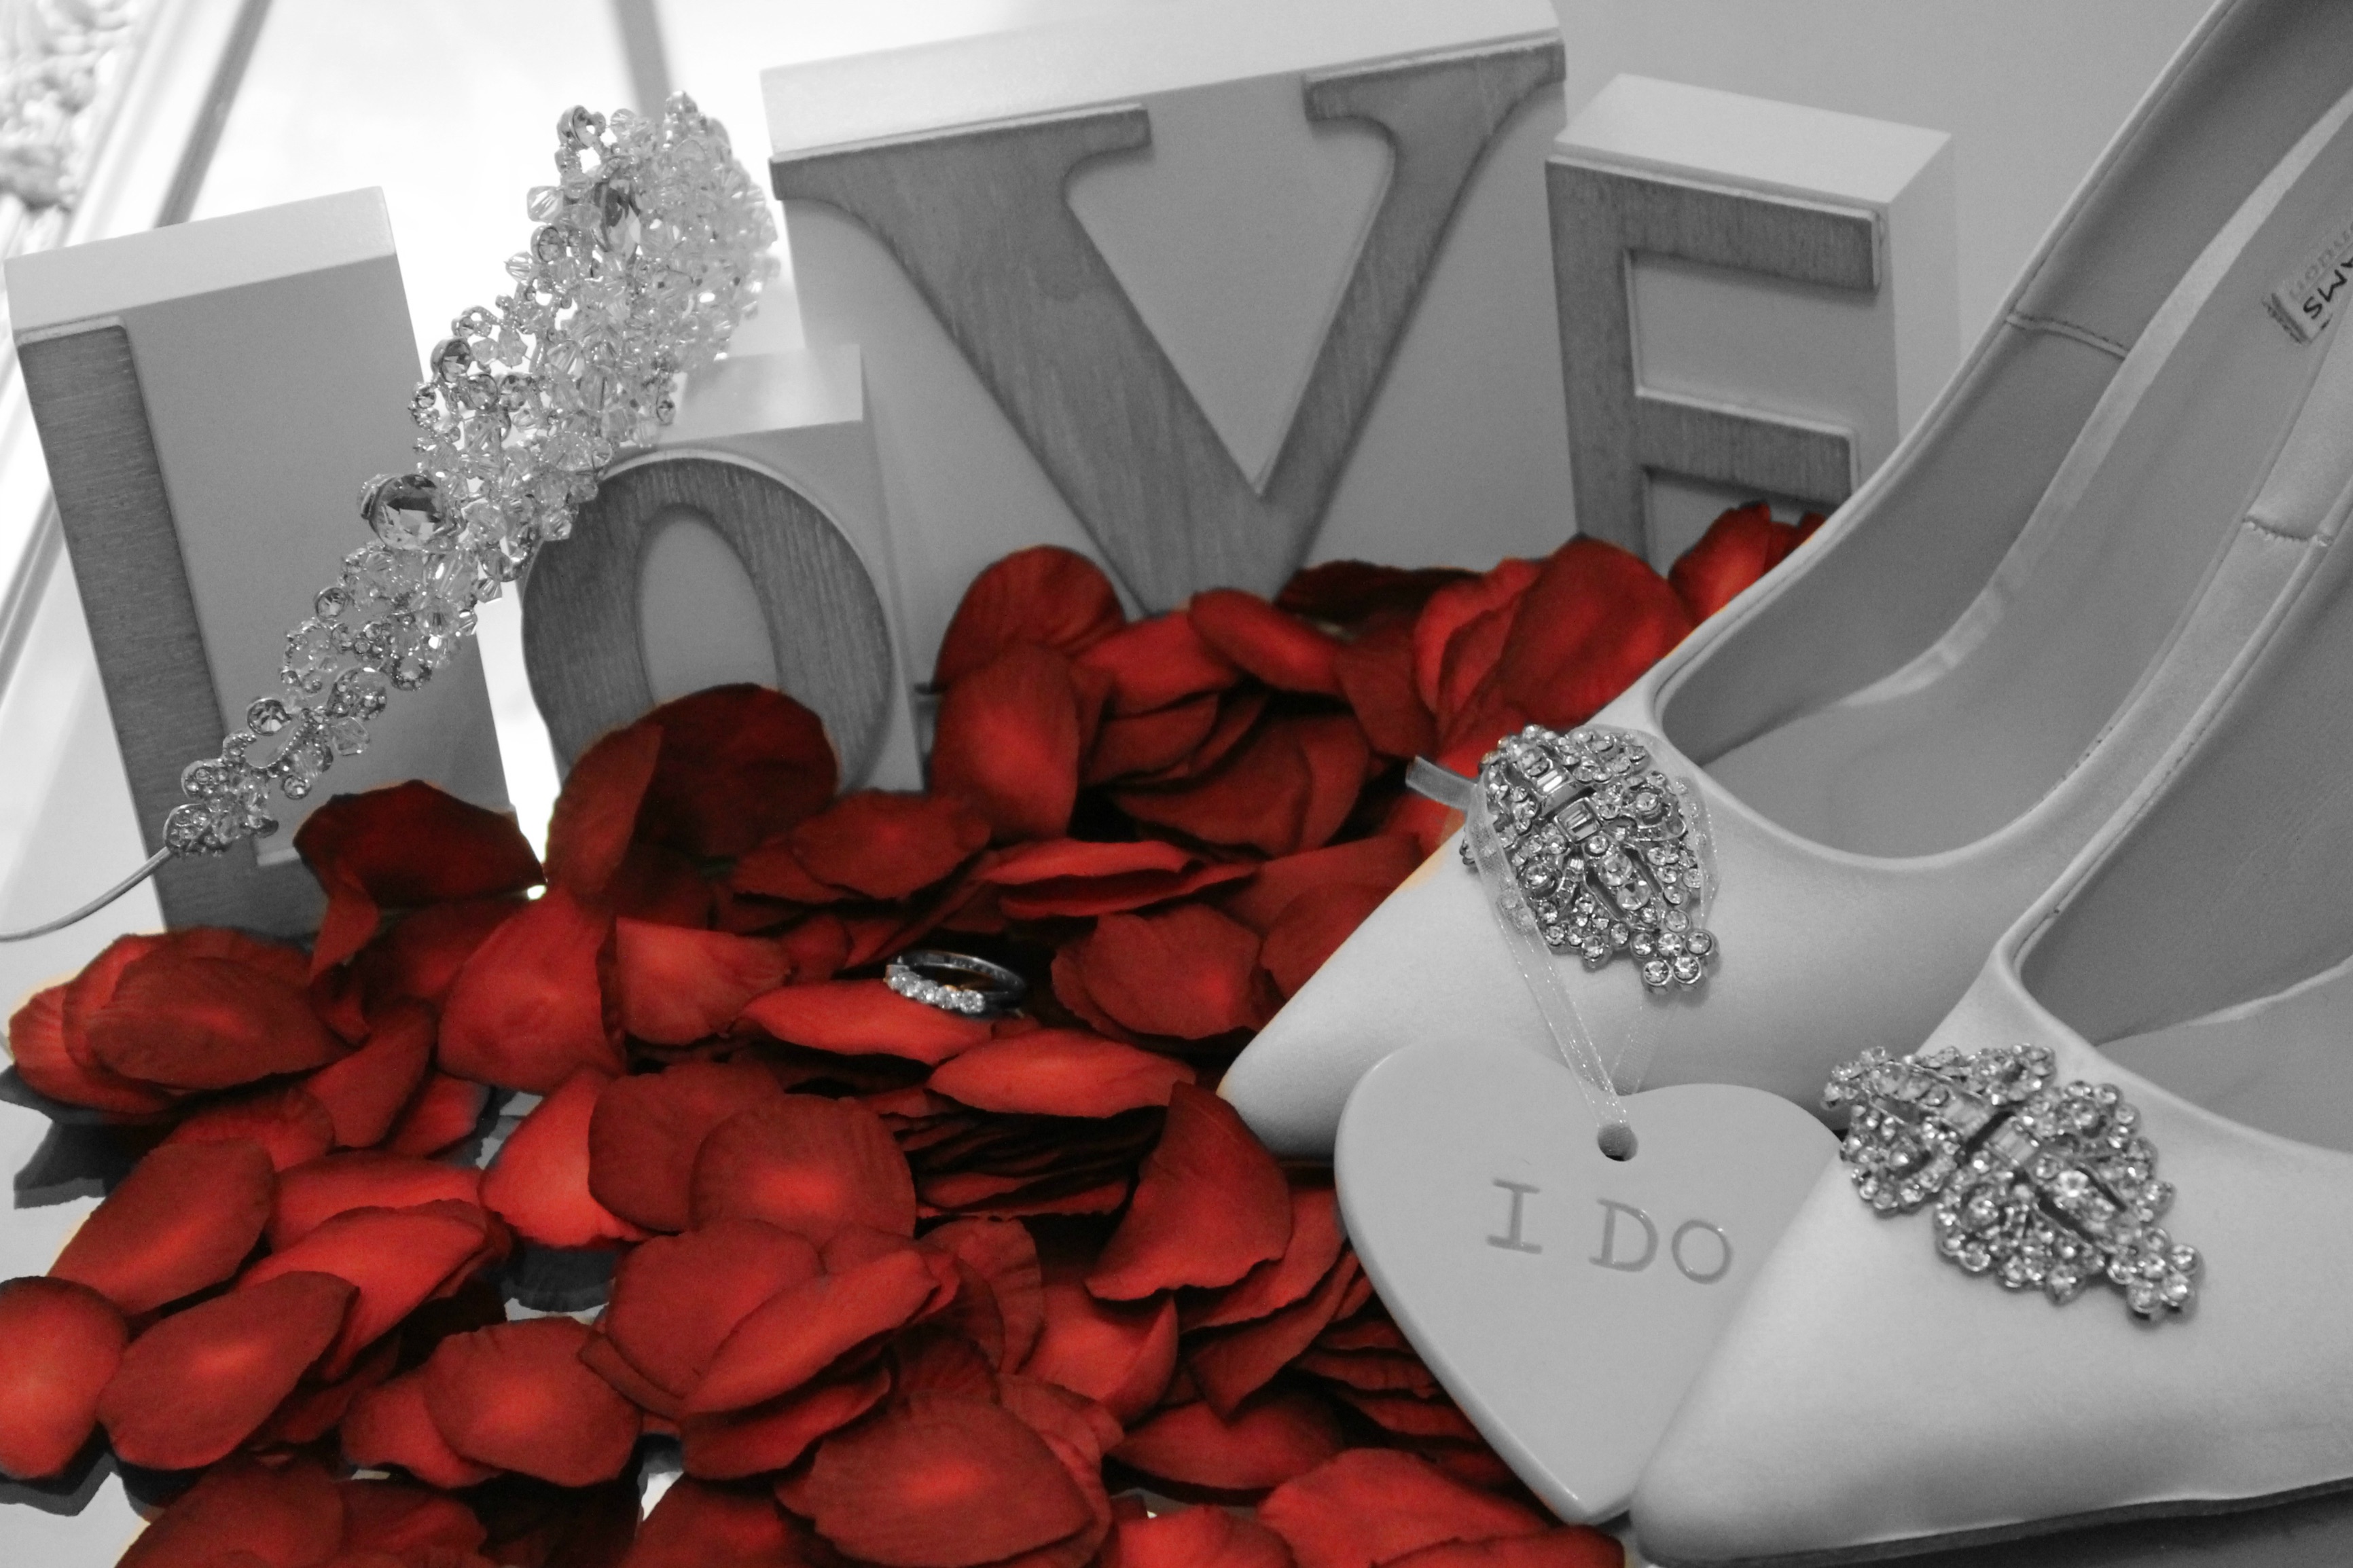
shoe, white, flower, petal, red, footwear